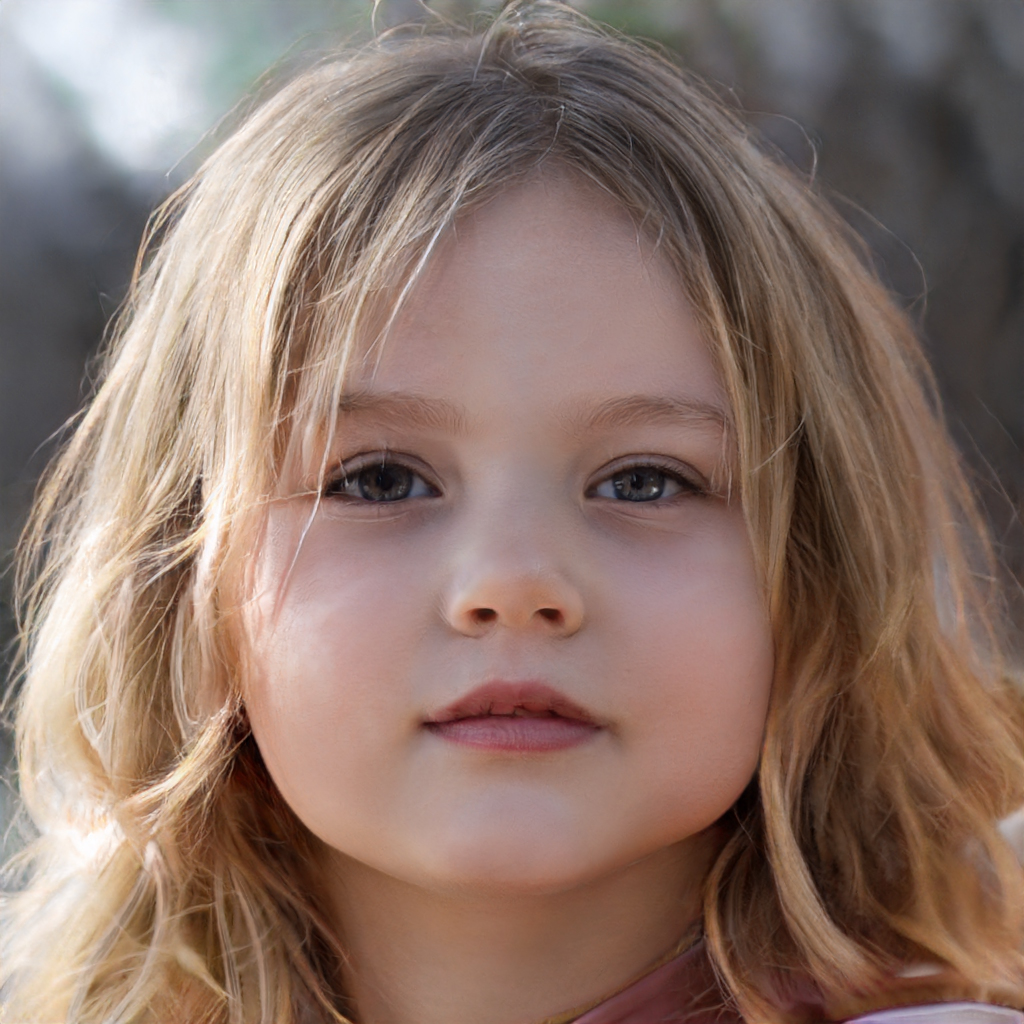
Gender: Female